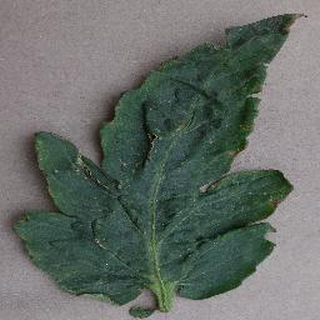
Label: tomato_bacterial_spot